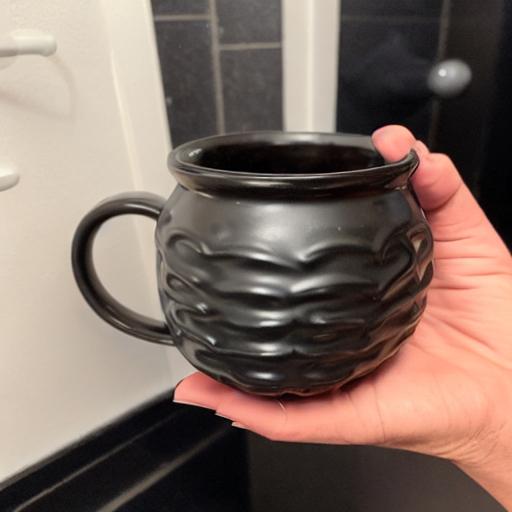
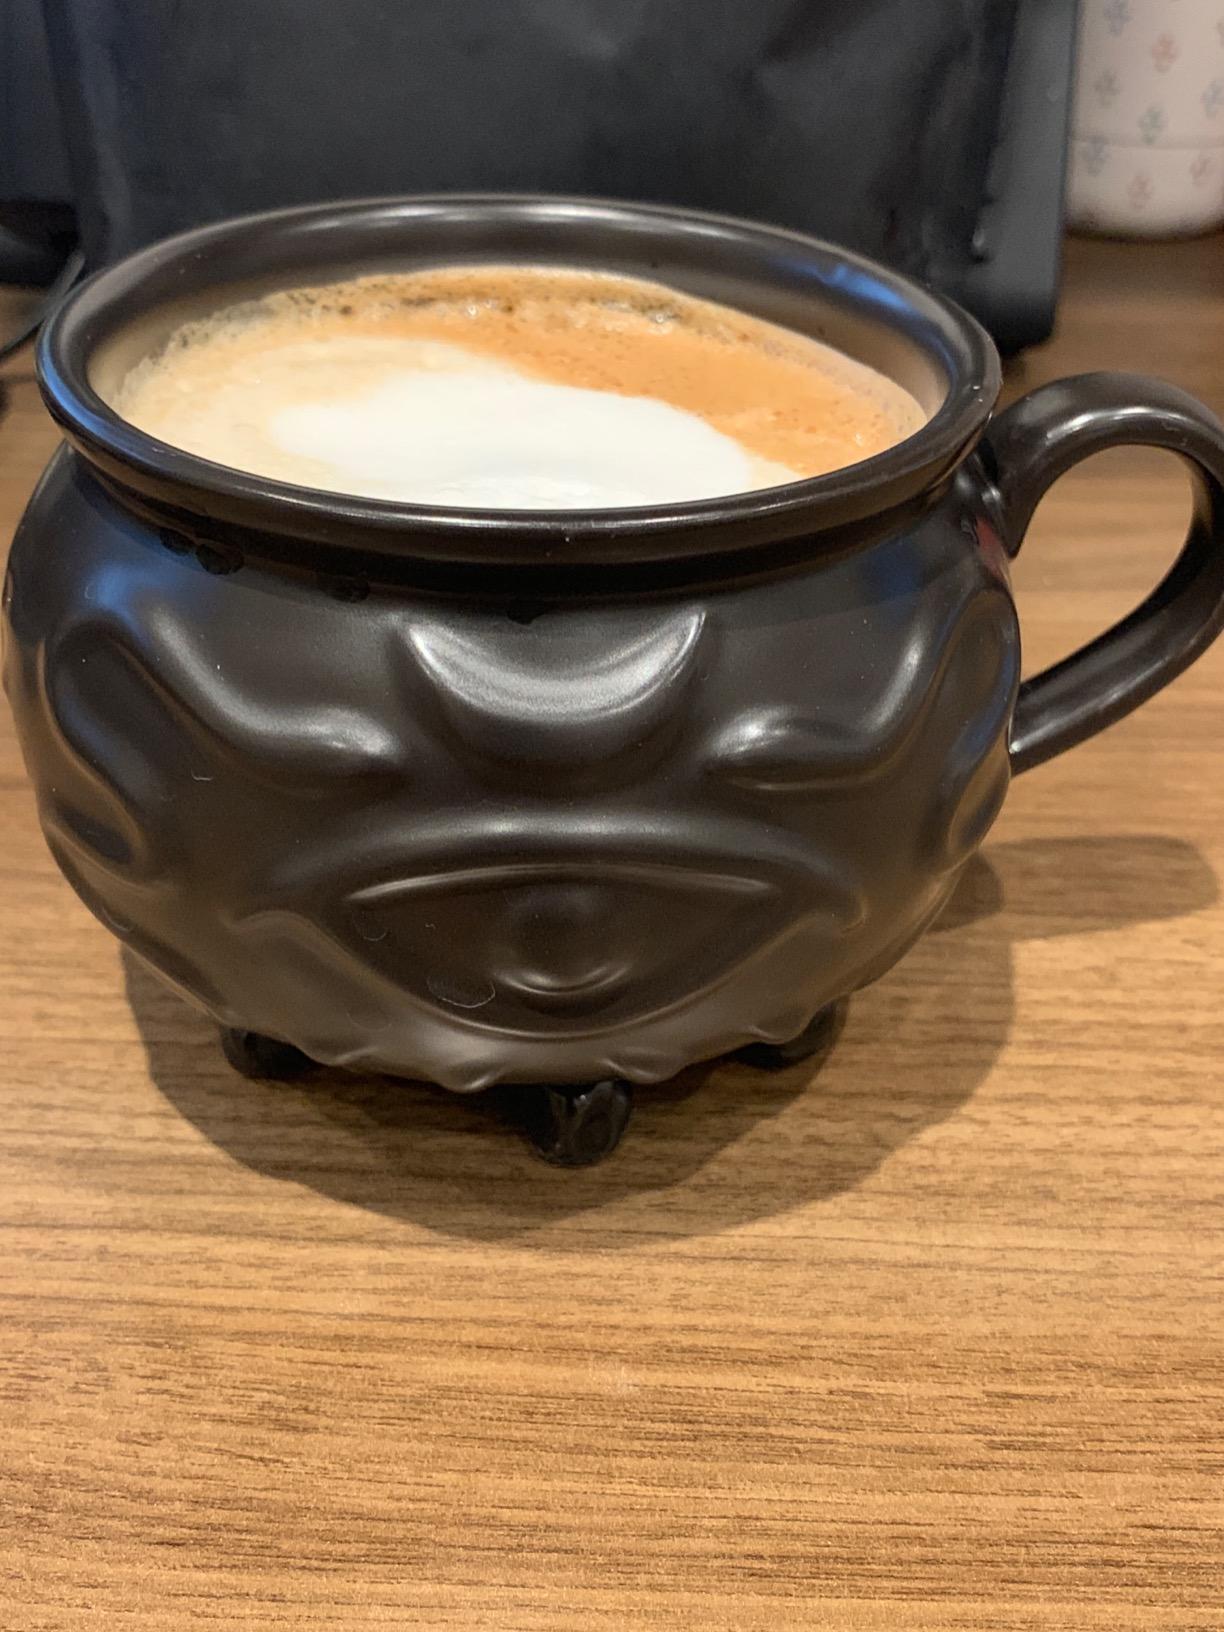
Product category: items_mug
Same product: no